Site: brandenburg
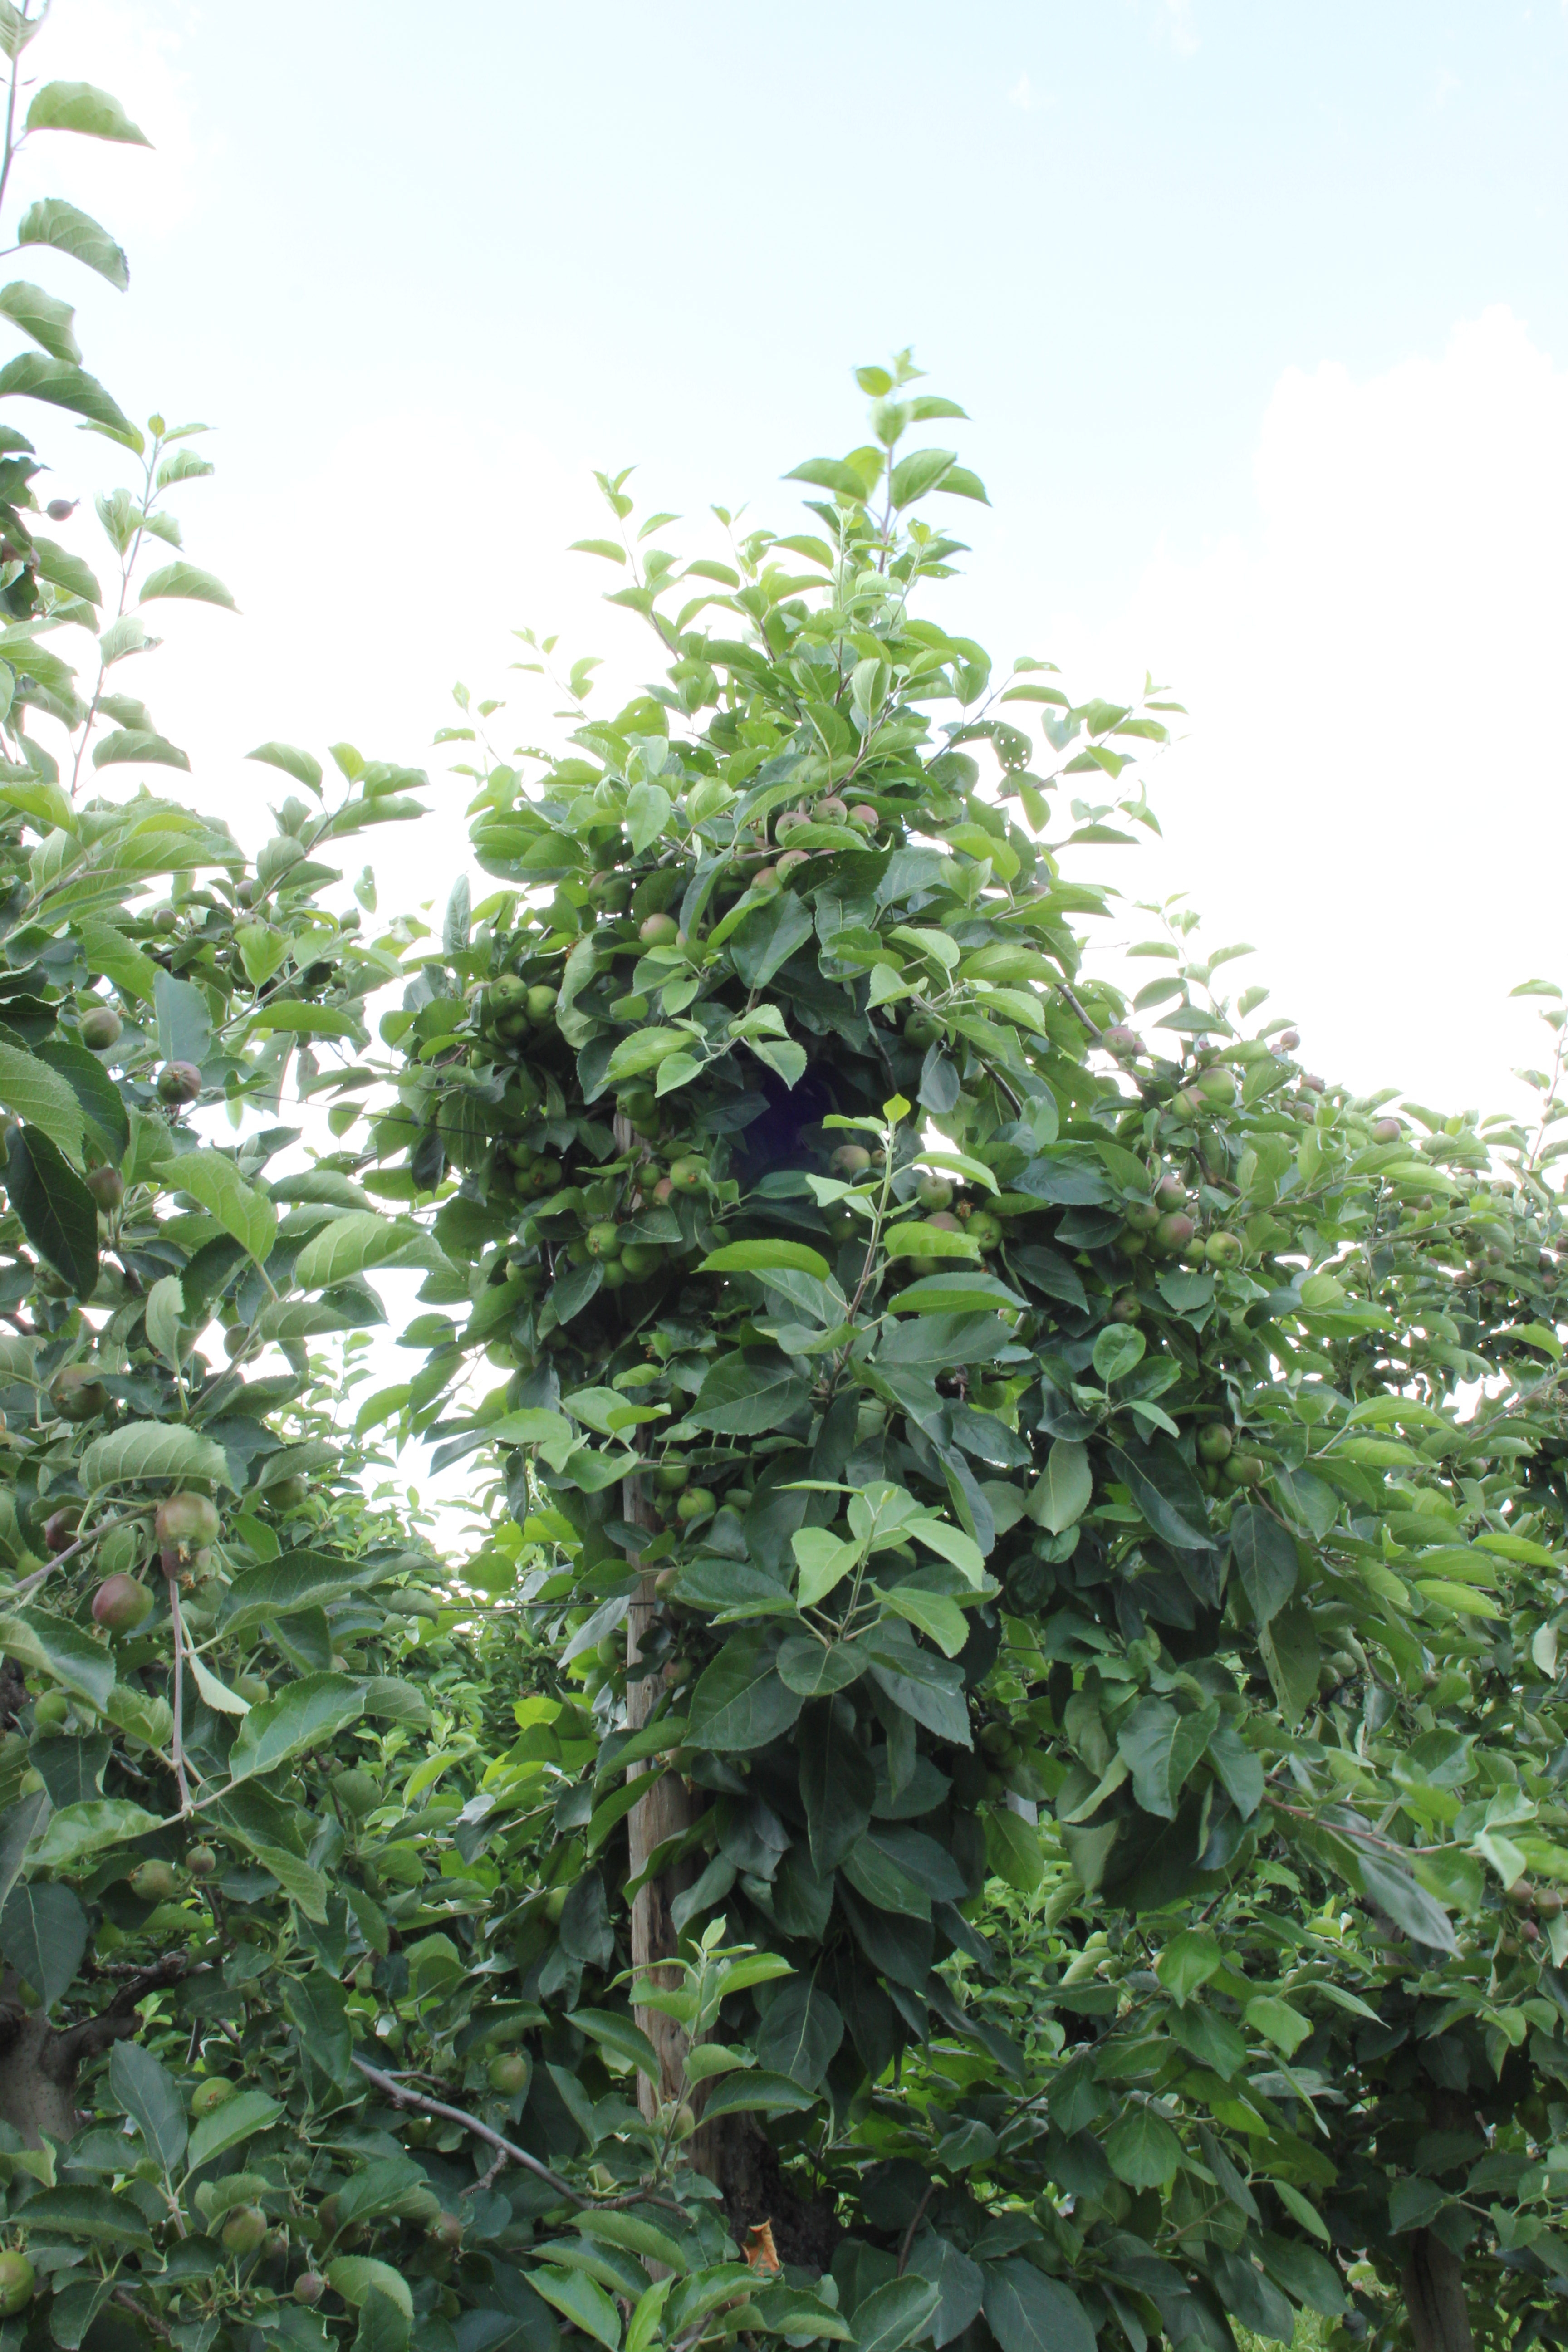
Growth stage (BBCH 73): Development of fruit